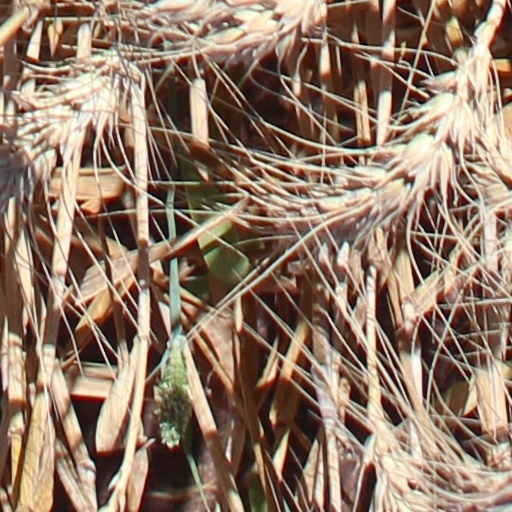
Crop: wheat